Paper bag

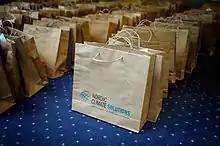
Kraft paper bags

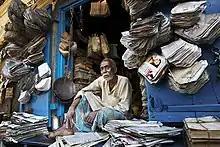
Traditional paper bags made from reused newspaper in India.

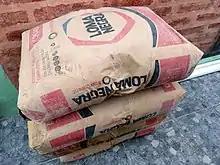
Paper sacks containing cement

A paper bag is a bag made of paper, usually kraft paper. Paper bags can be made either with virgin or recycled fibres to meet customers' demands. Paper bags are commonly used as shopping carrier bags and for packaging of some consumer goods. They carry a wide range of products from groceries, glass bottles, clothing, books, toiletries, electronics and various other goods and can also function as means of transport in day-to-day activities.